Westland PV-3

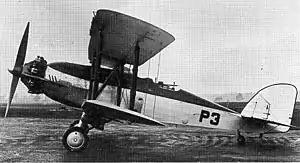
Westland PV-3 at Martlesham in December 1931

The Westland PV-3 was a British two-seat torpedo bomber of the 1930s built by Westland Aircraft Works. The aircraft was a private venture development and based on the Westland Wapiti. It never entered production. The aircraft is best known as one of the first two to fly over Everest as part of the Houston-Mount Everest Flight Expedition.